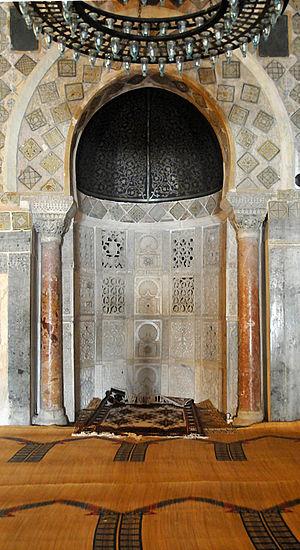
Gros plan du Mihrab de la Grande Mosquée de Kairouan
Parfois encadrée de colonnes ou de pilastres, une niche architecturale est un enfoncement pratiqué dans l'épaisseur d'une paroi pour abriter un objet. Pratiquée à l’extérieur ou à l’intérieur d’un bâtiment, son fond peut être plat ou semi-circulaire. Dans l’art religieux, la niche est souvent destinée à recevoir une statue de saint — auquel cas on parle de niche votive —, tandis que dans l’art funéraire, elle sert à abriter une urne cinéraire.